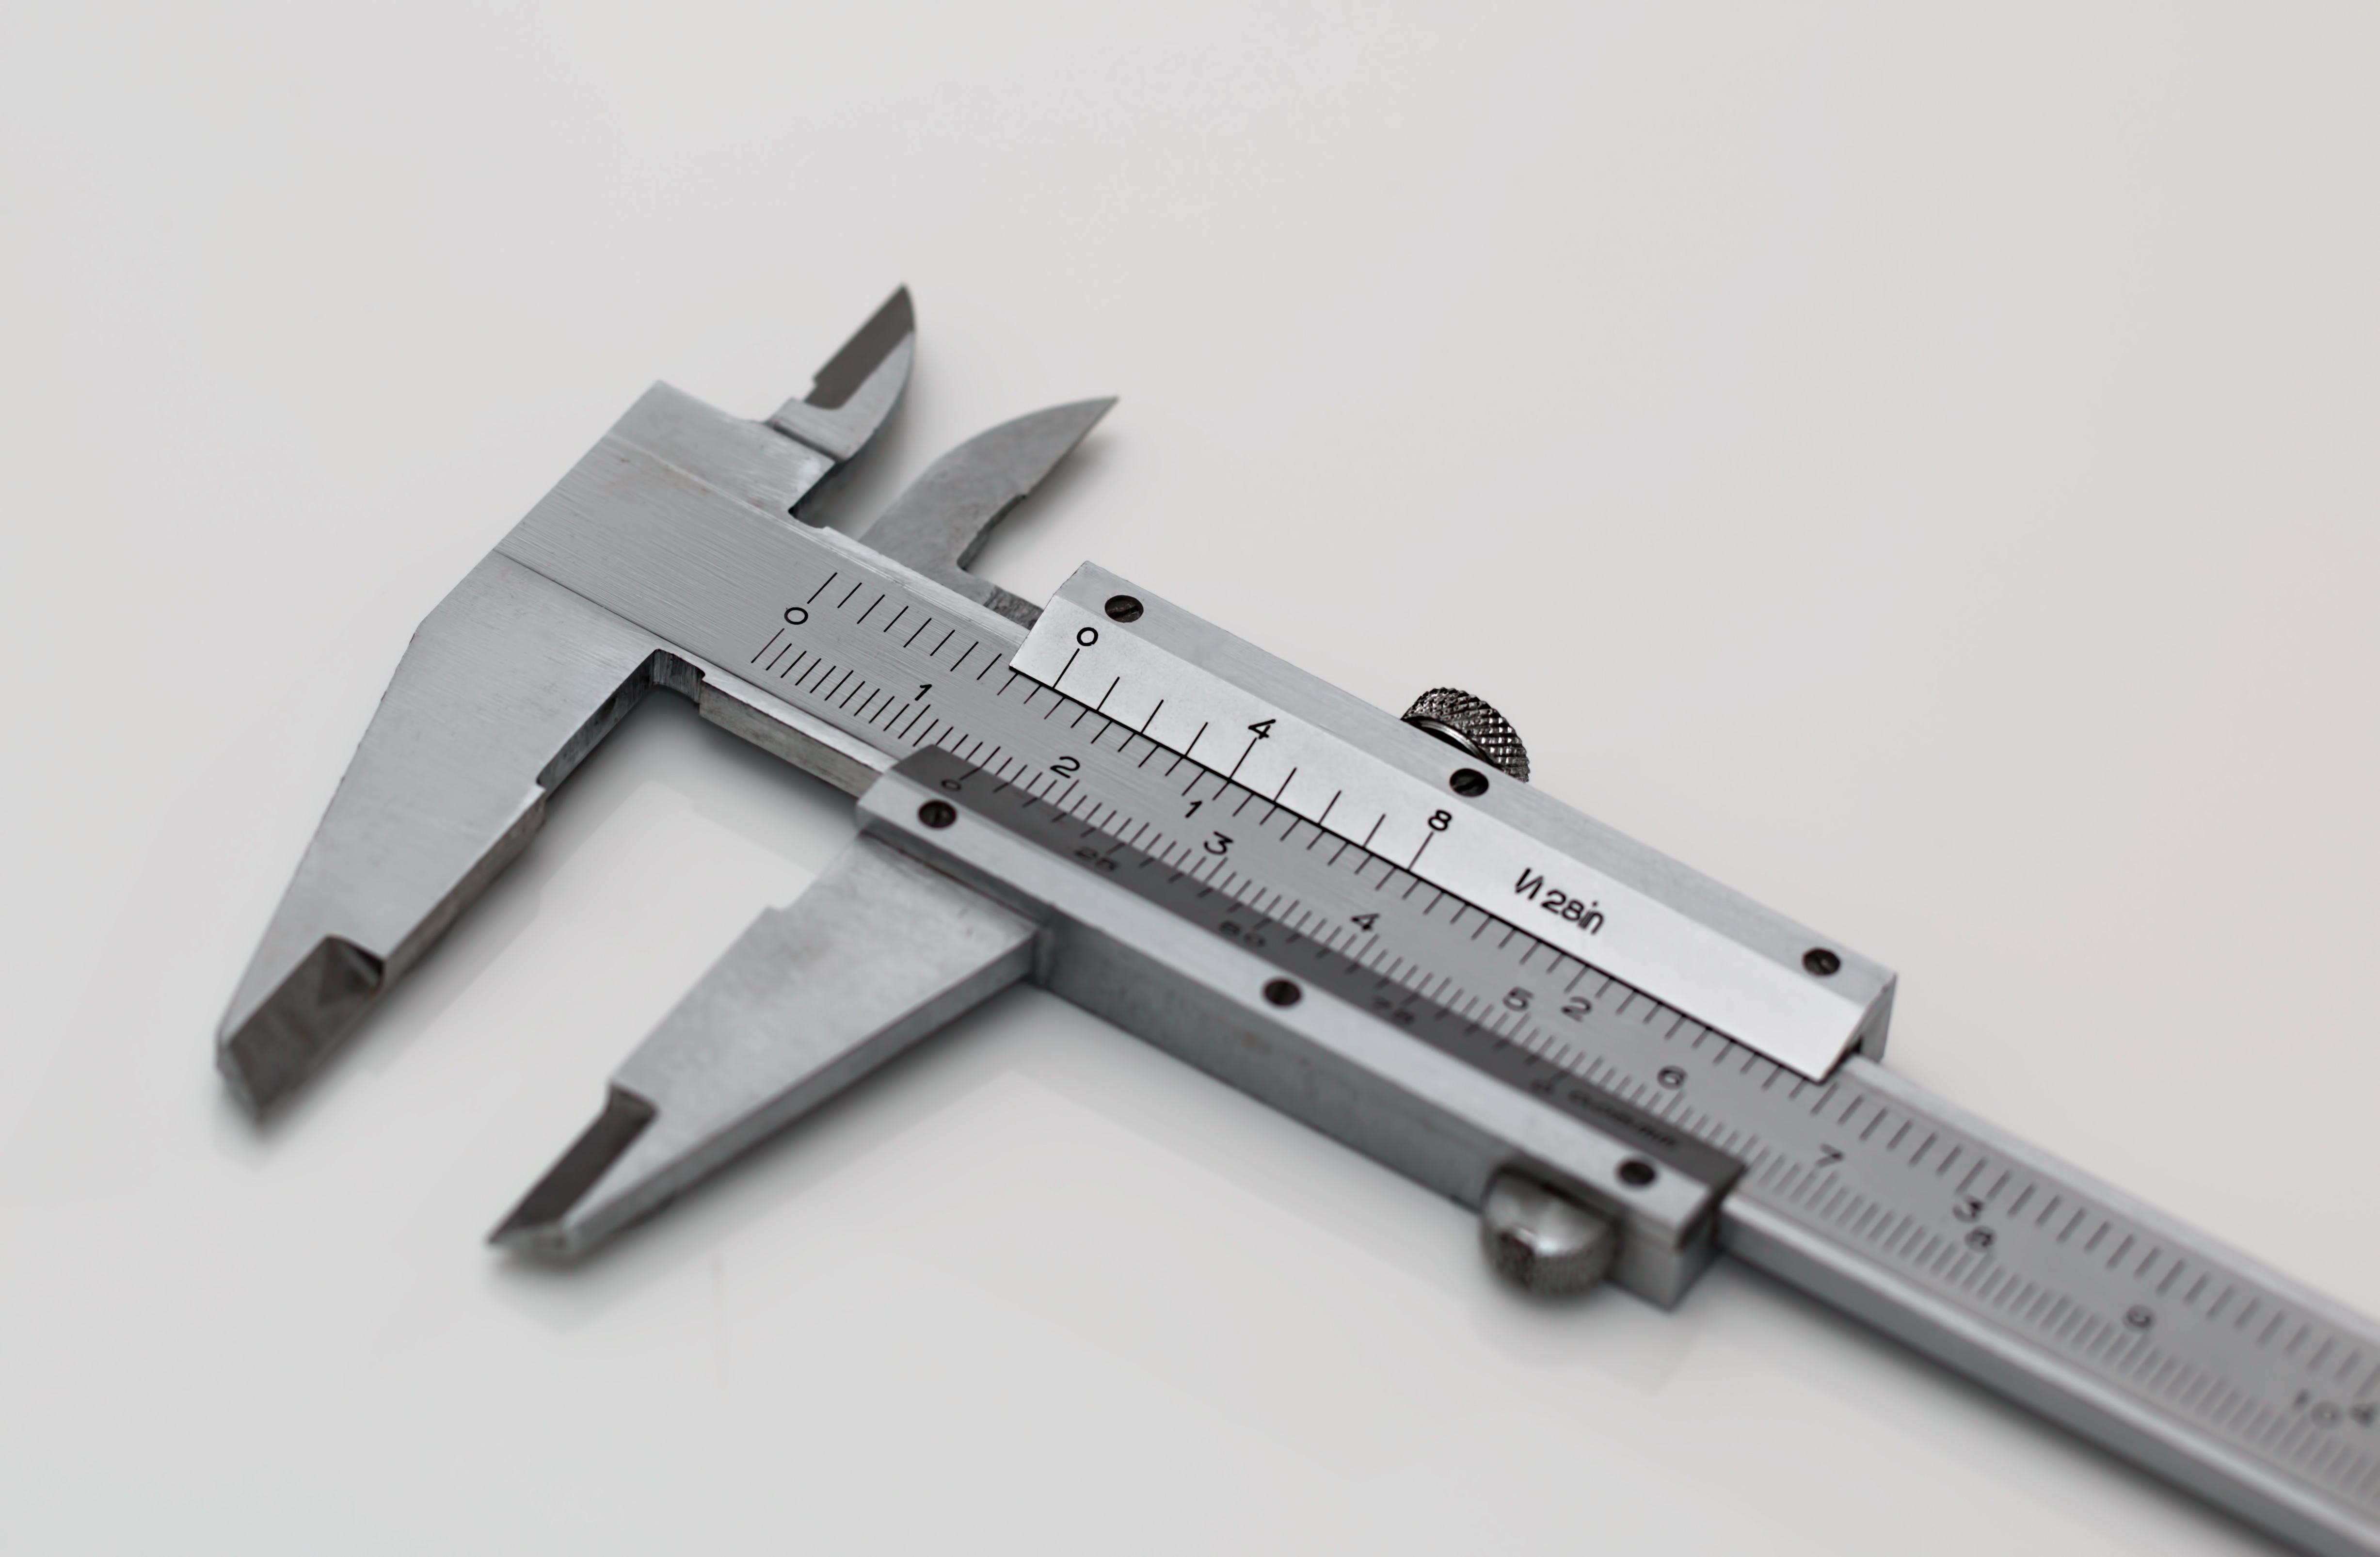
tool, metal work, measure, measurement, engineering, precision, metalwork, accuracy, precise, measuring instrument, vernier caliper, calipers, vernier scale